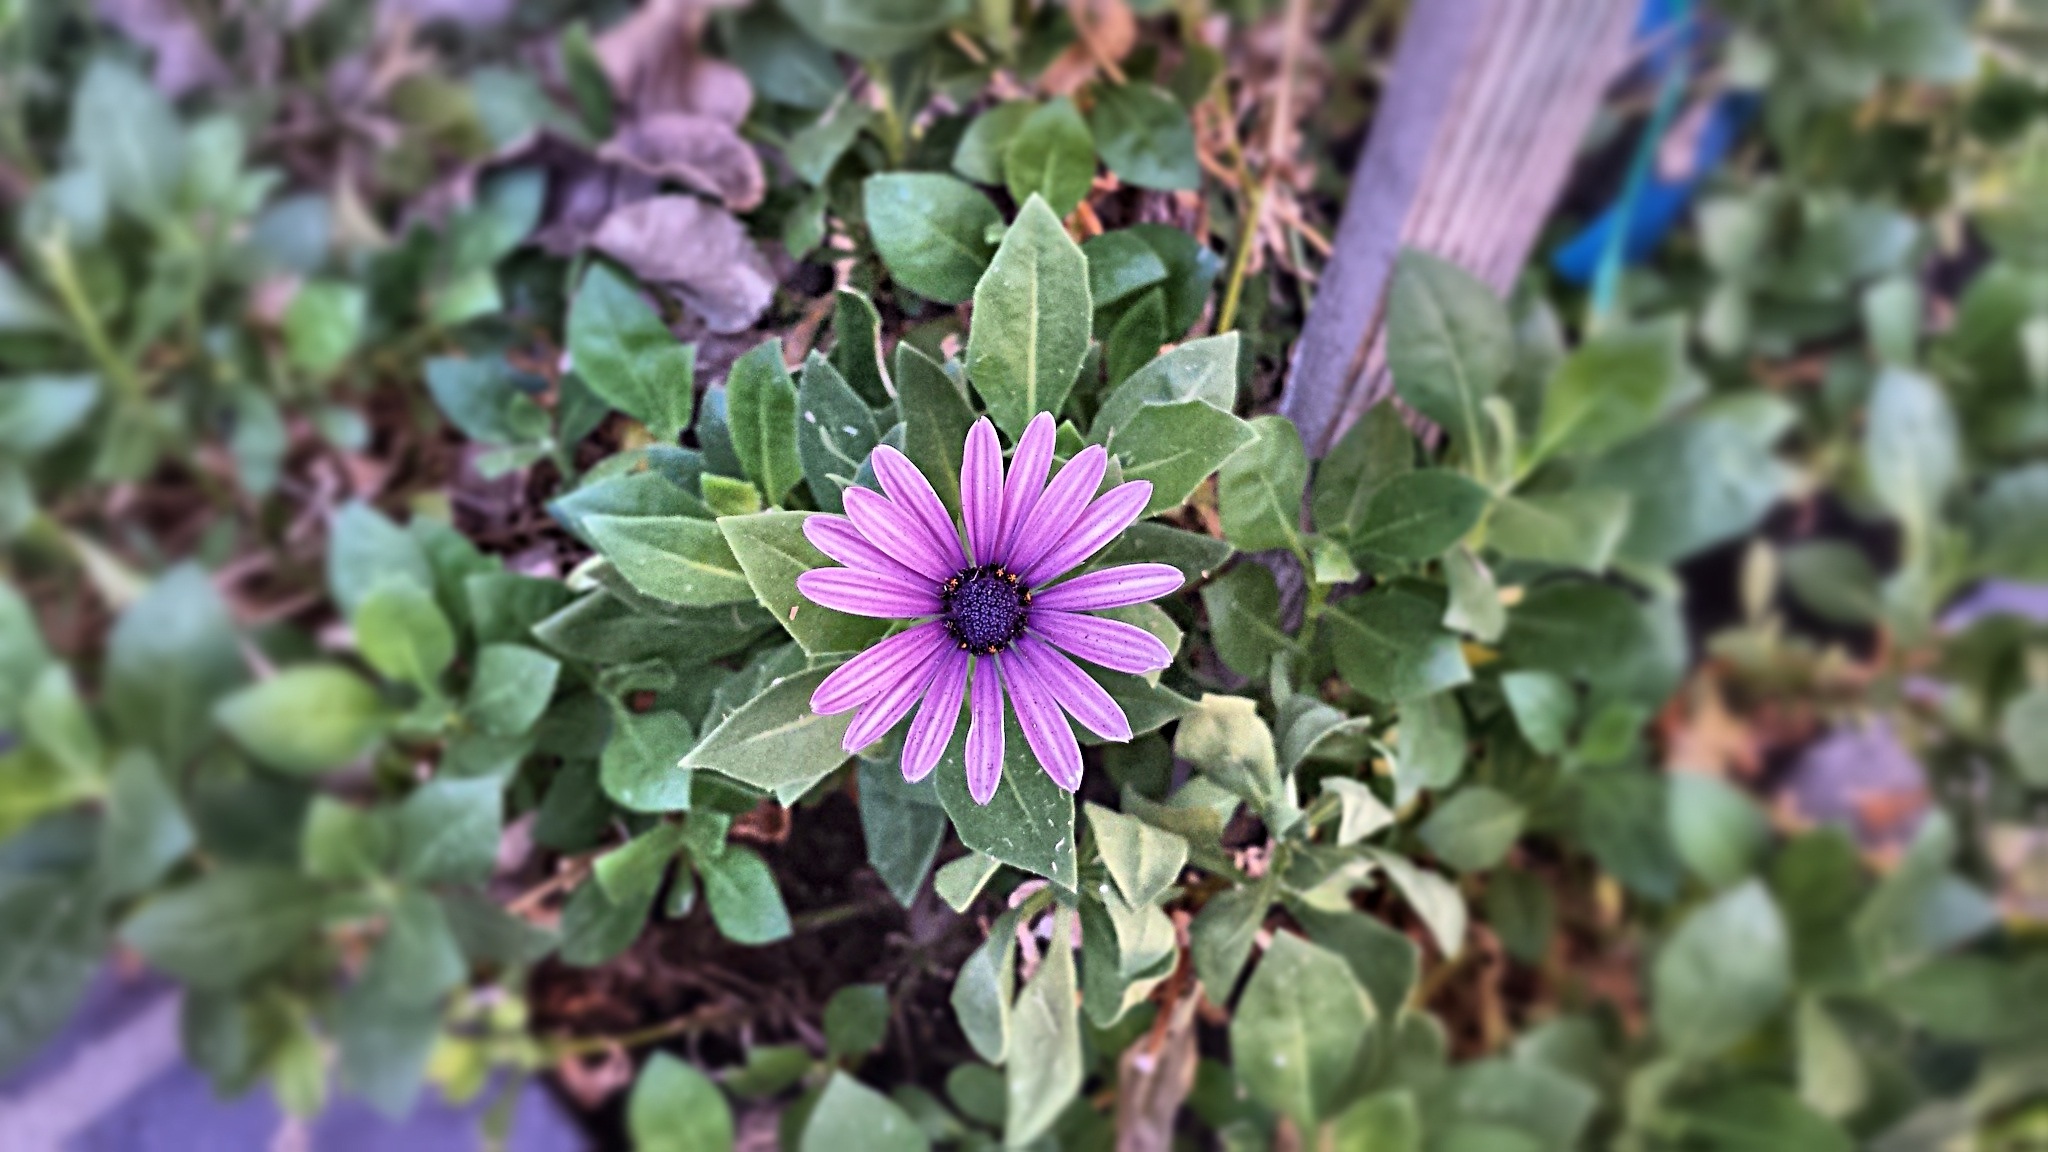
work, nature, blossom, growth, plant, woman, leaf, flower, purple, petal, bloom, pot, summer, floral, environment, bouquet, decoration, spring, green, red, dirt, color, grow, natural, soil, care, botany, blooming, colorful, garden, flora, season, greenhouse, wildflower, cultivation, potted, outdoors, gardening, bright, seasonal, growing, flowerpot, chrysanthemum, horticulture, planting, hobby, nursery, cultivated, gardener, cultivate, flowering plant, potting, flowerpots, annual plant, land plant